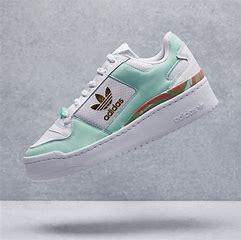
Brand: Adidas
Model: Forum Bold